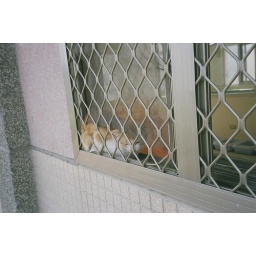
Poor cat. This cat was stuck between the railing and the window in a home for stray cats.